Remy Siemsen

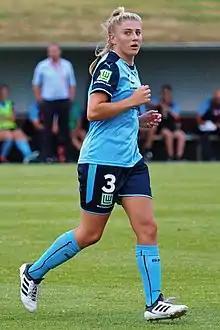
Siemsen with Sydney FC in 2017

Remy Dianne Siemsen (born 10 November 1999) is an Australian professional soccer player who plays for Kristianstads DFF in the Damallsvenskan and the Australia national team. She has represented Australia on the under-20 national team. Following her debut season in the W-League at the age of 16, she was named W-League Young Footballer of the Year.